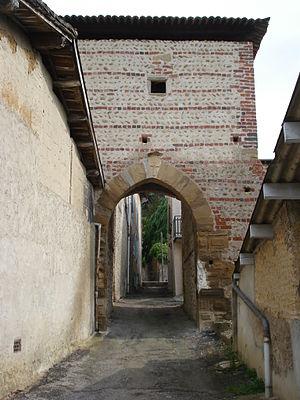
Moras-en-Valloire est une commune française située dans le département de la Drôme, en région Auvergne-Rhône-Alpes.